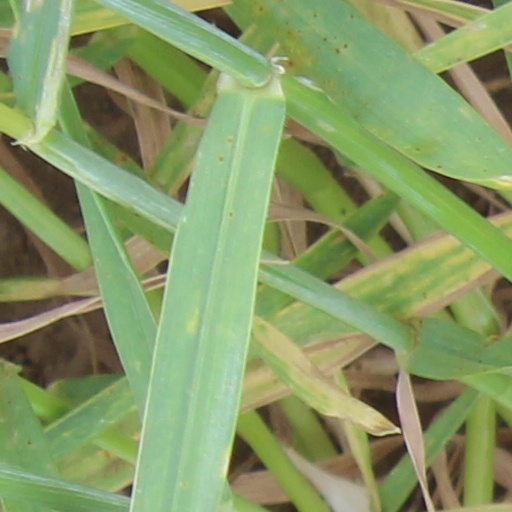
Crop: wheat